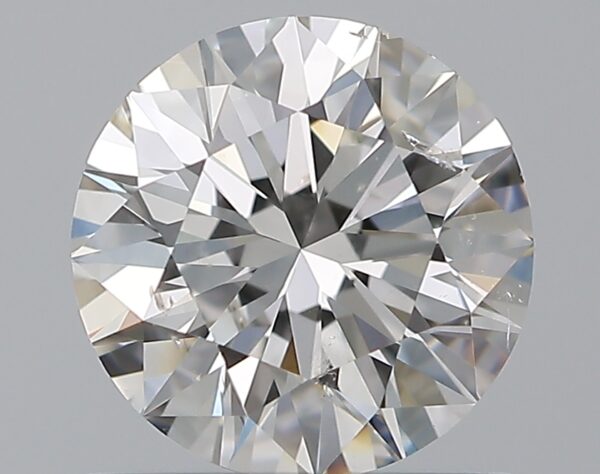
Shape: round
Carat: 1
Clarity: SI2
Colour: G
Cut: EX
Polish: EX
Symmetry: EX
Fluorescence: F
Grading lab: GIA
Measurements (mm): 6.37 x 6.41 x 3.98